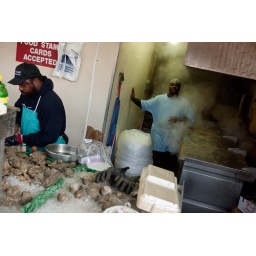
Stopped by the fish market after the rally for a post-rally meal. 30 October 2010.